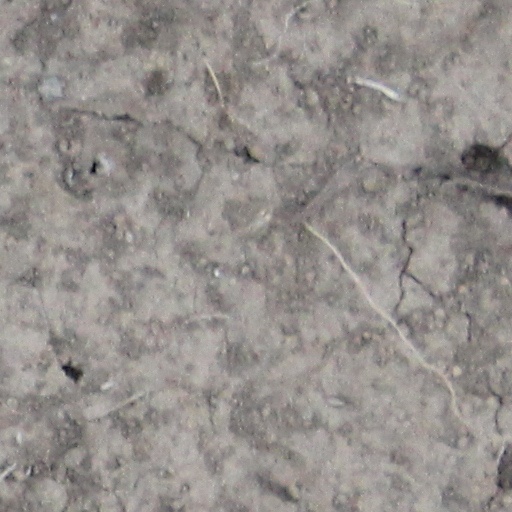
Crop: wheat